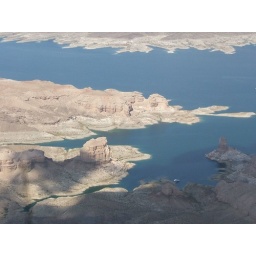
Lake Mead, clear blue in the middle of the desert